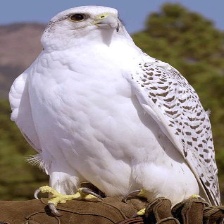
Species: GYRFALCON
Scientific name: FALCO RUSTICOLUS